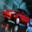
Label: automobile